Caroline Fleming

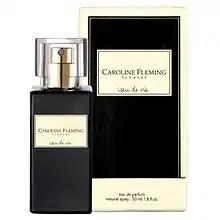
Fleming's "Eau de vie" perfume

Fleming joined the main cast member on the Bravo reality television series "Ladies of London" for the second season, which premiered on 7 September 2015, with Juliet Angus, Marissa Hermer, Annabelle Neilson, Caroline Stanbury, and Julie Montagu, Viscountess Hinchingbrooke. The season finale aired on 9 November 2015. In April 2016, the network renewed the series for a third season. The third season premiered on 29 November 2016, with Sophie Stanbury. The season finale aired on 7 February 2017. In May 2017, "Ladies of London" was placed on indefinite hiatus.